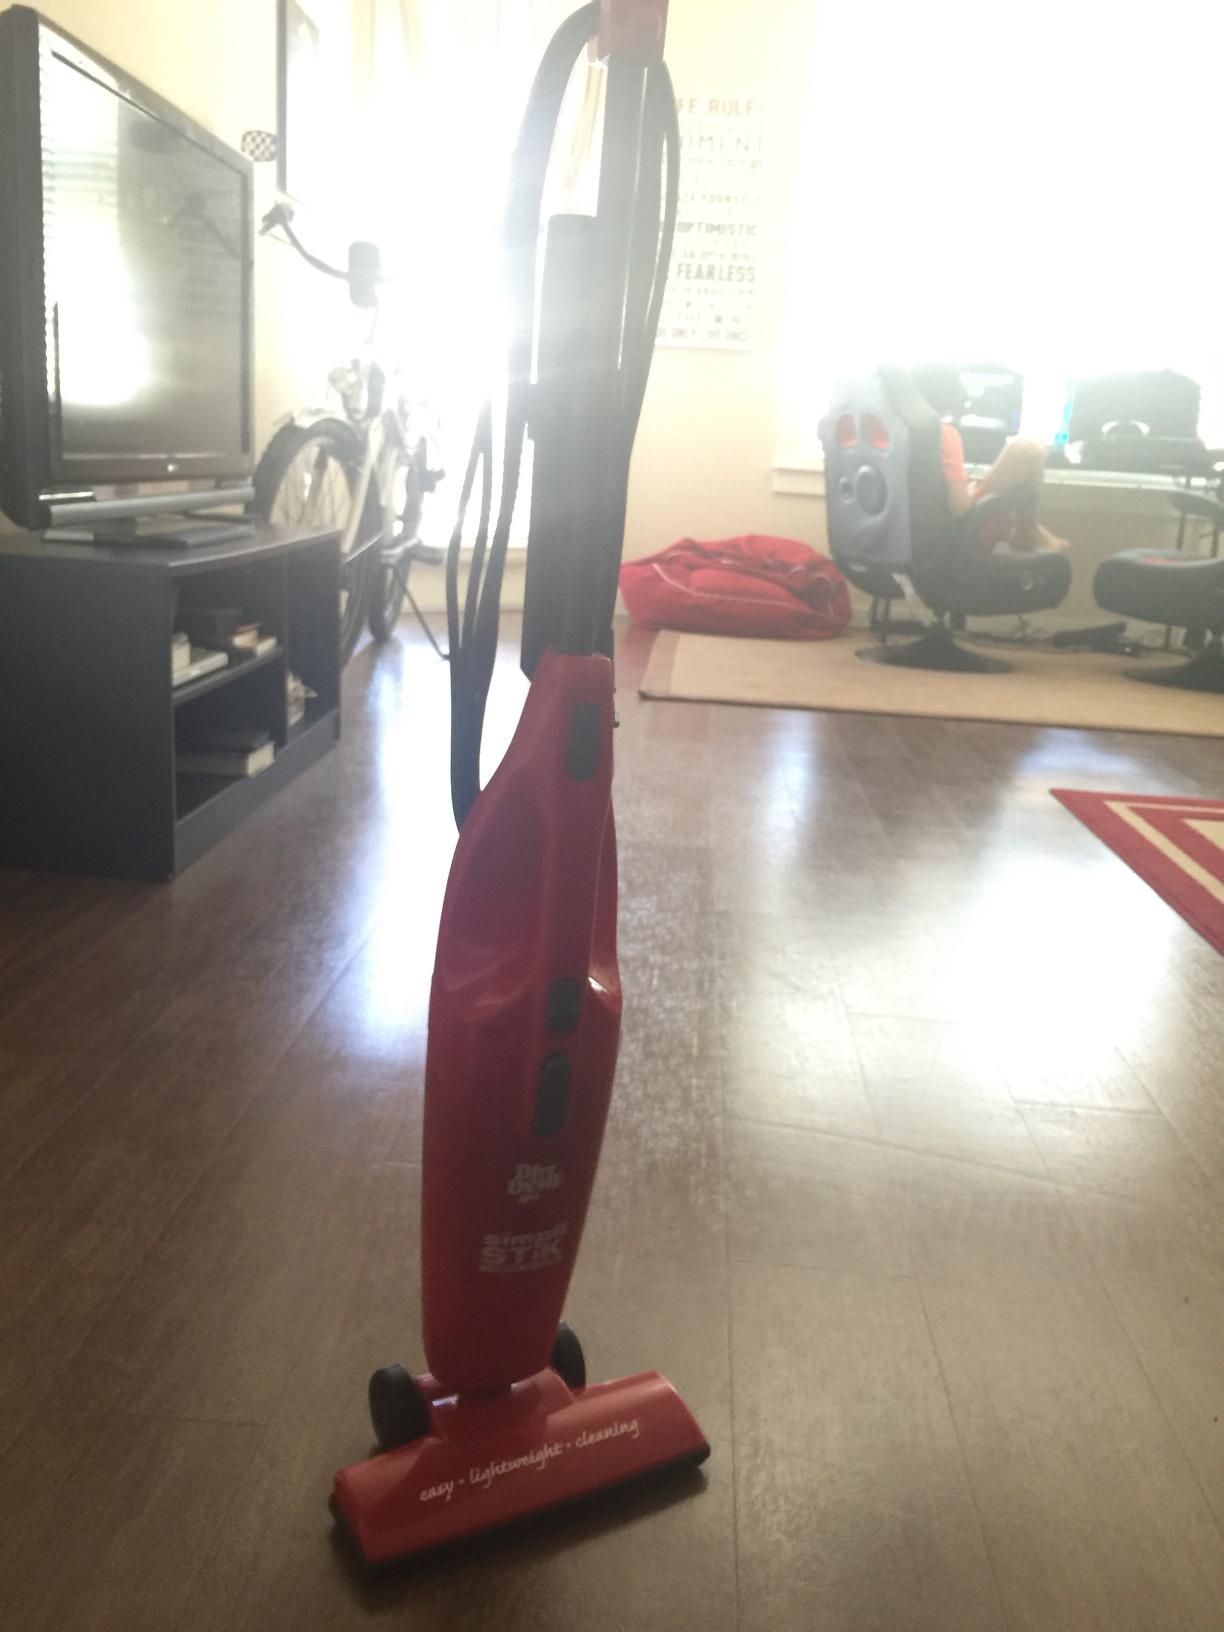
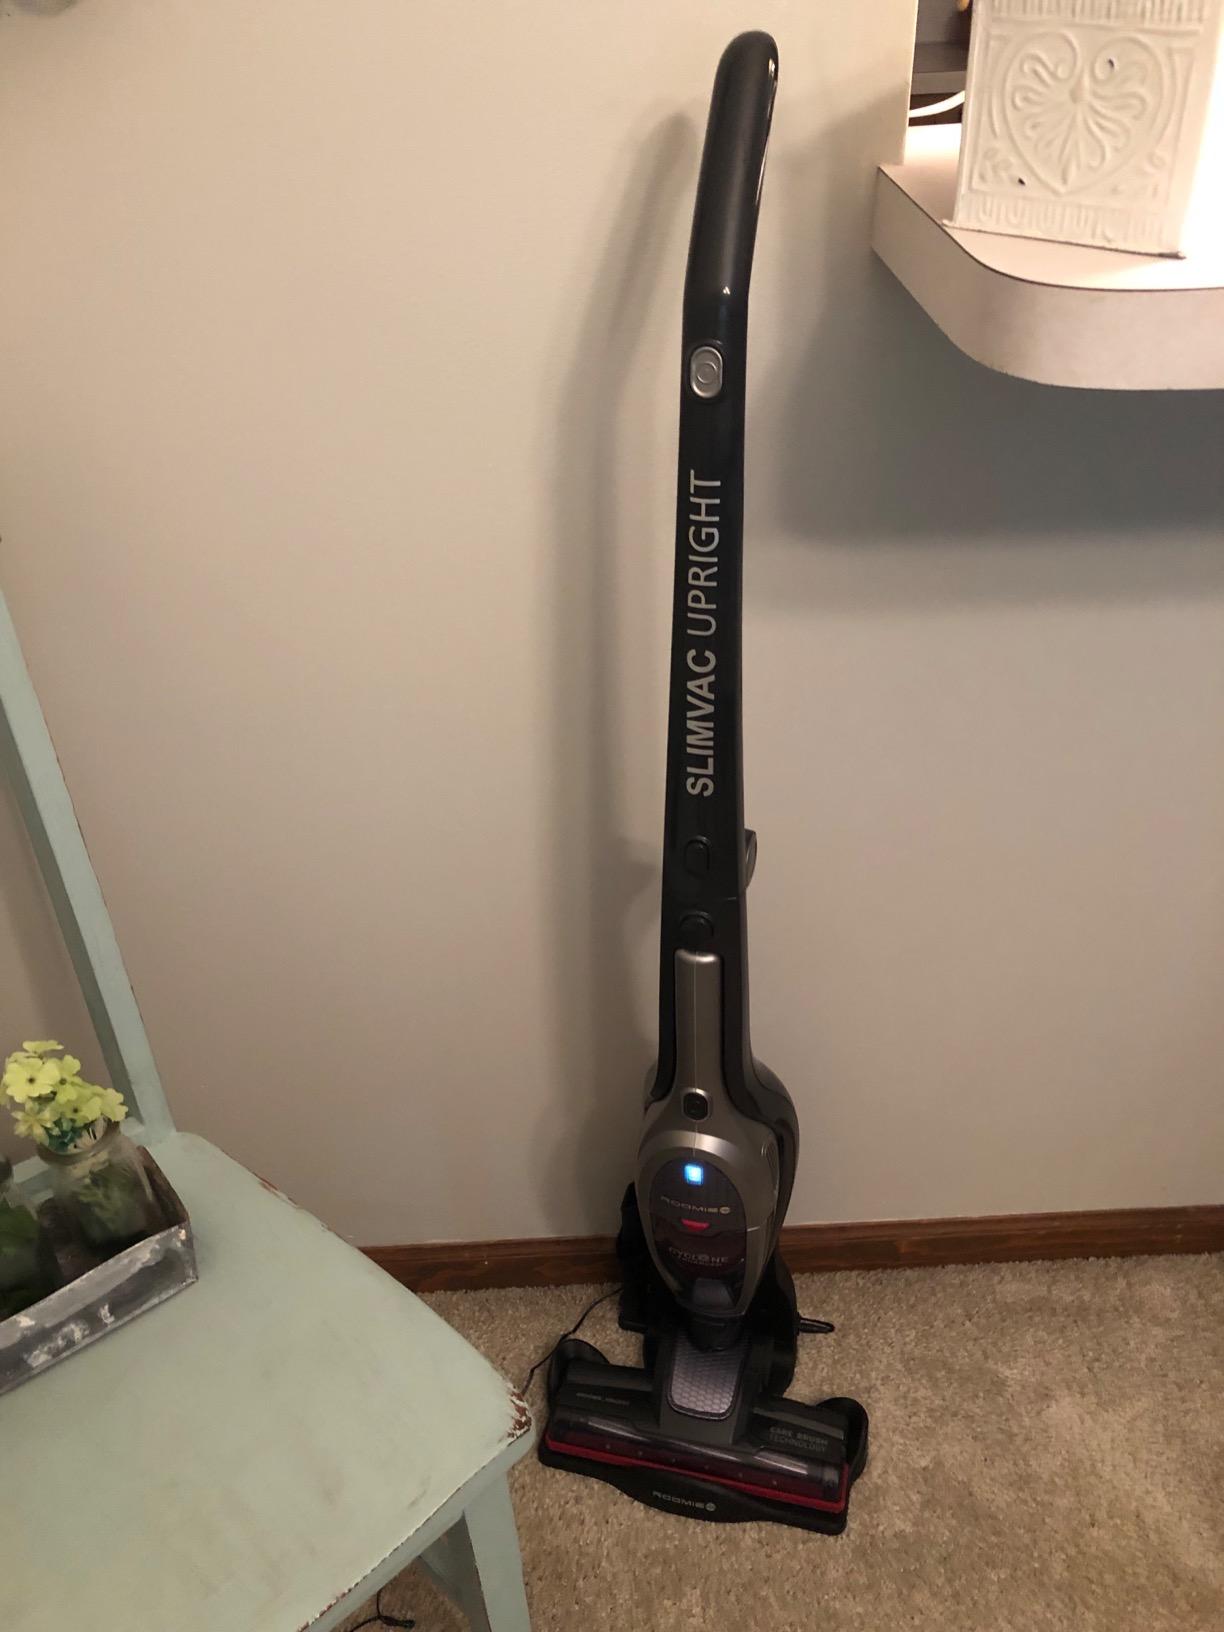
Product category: items_vacuum
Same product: no